Source of the Amazon River

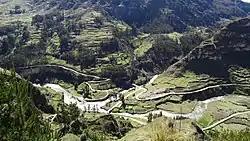
The Marañón River is formed by the union of the Nupe River (right) and the Lauricocha River (center) at an elevation of .

The source of the Marañón River had been considered the main source of the Amazon River for a number of centuries. This source was determined by a Czech Jesuit priest named Father Samuel Fritz who sailed the Amazon River from its mouth upstream and drew the first map of the Amazon River basin. His map from 1707 shows the Marañón River as larger than the Ucayali River, and thus the main source of the Amazon River. Fritz believed that the Marañón contributed the most water of all the Amazon's tributaries, making it the most important headstream. He pinpointed the source of the Marañón River as Lake Lauricocha in the high Western Andes. This lake is located at an altitude of . The Lauricocha River issuing from Lake Lauricocha joins the Nupe River north of the lake near the town of Rondos and the union of the two small rivers forms what is afterwards known as the Marañón River.